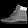
Label: Ankle boot